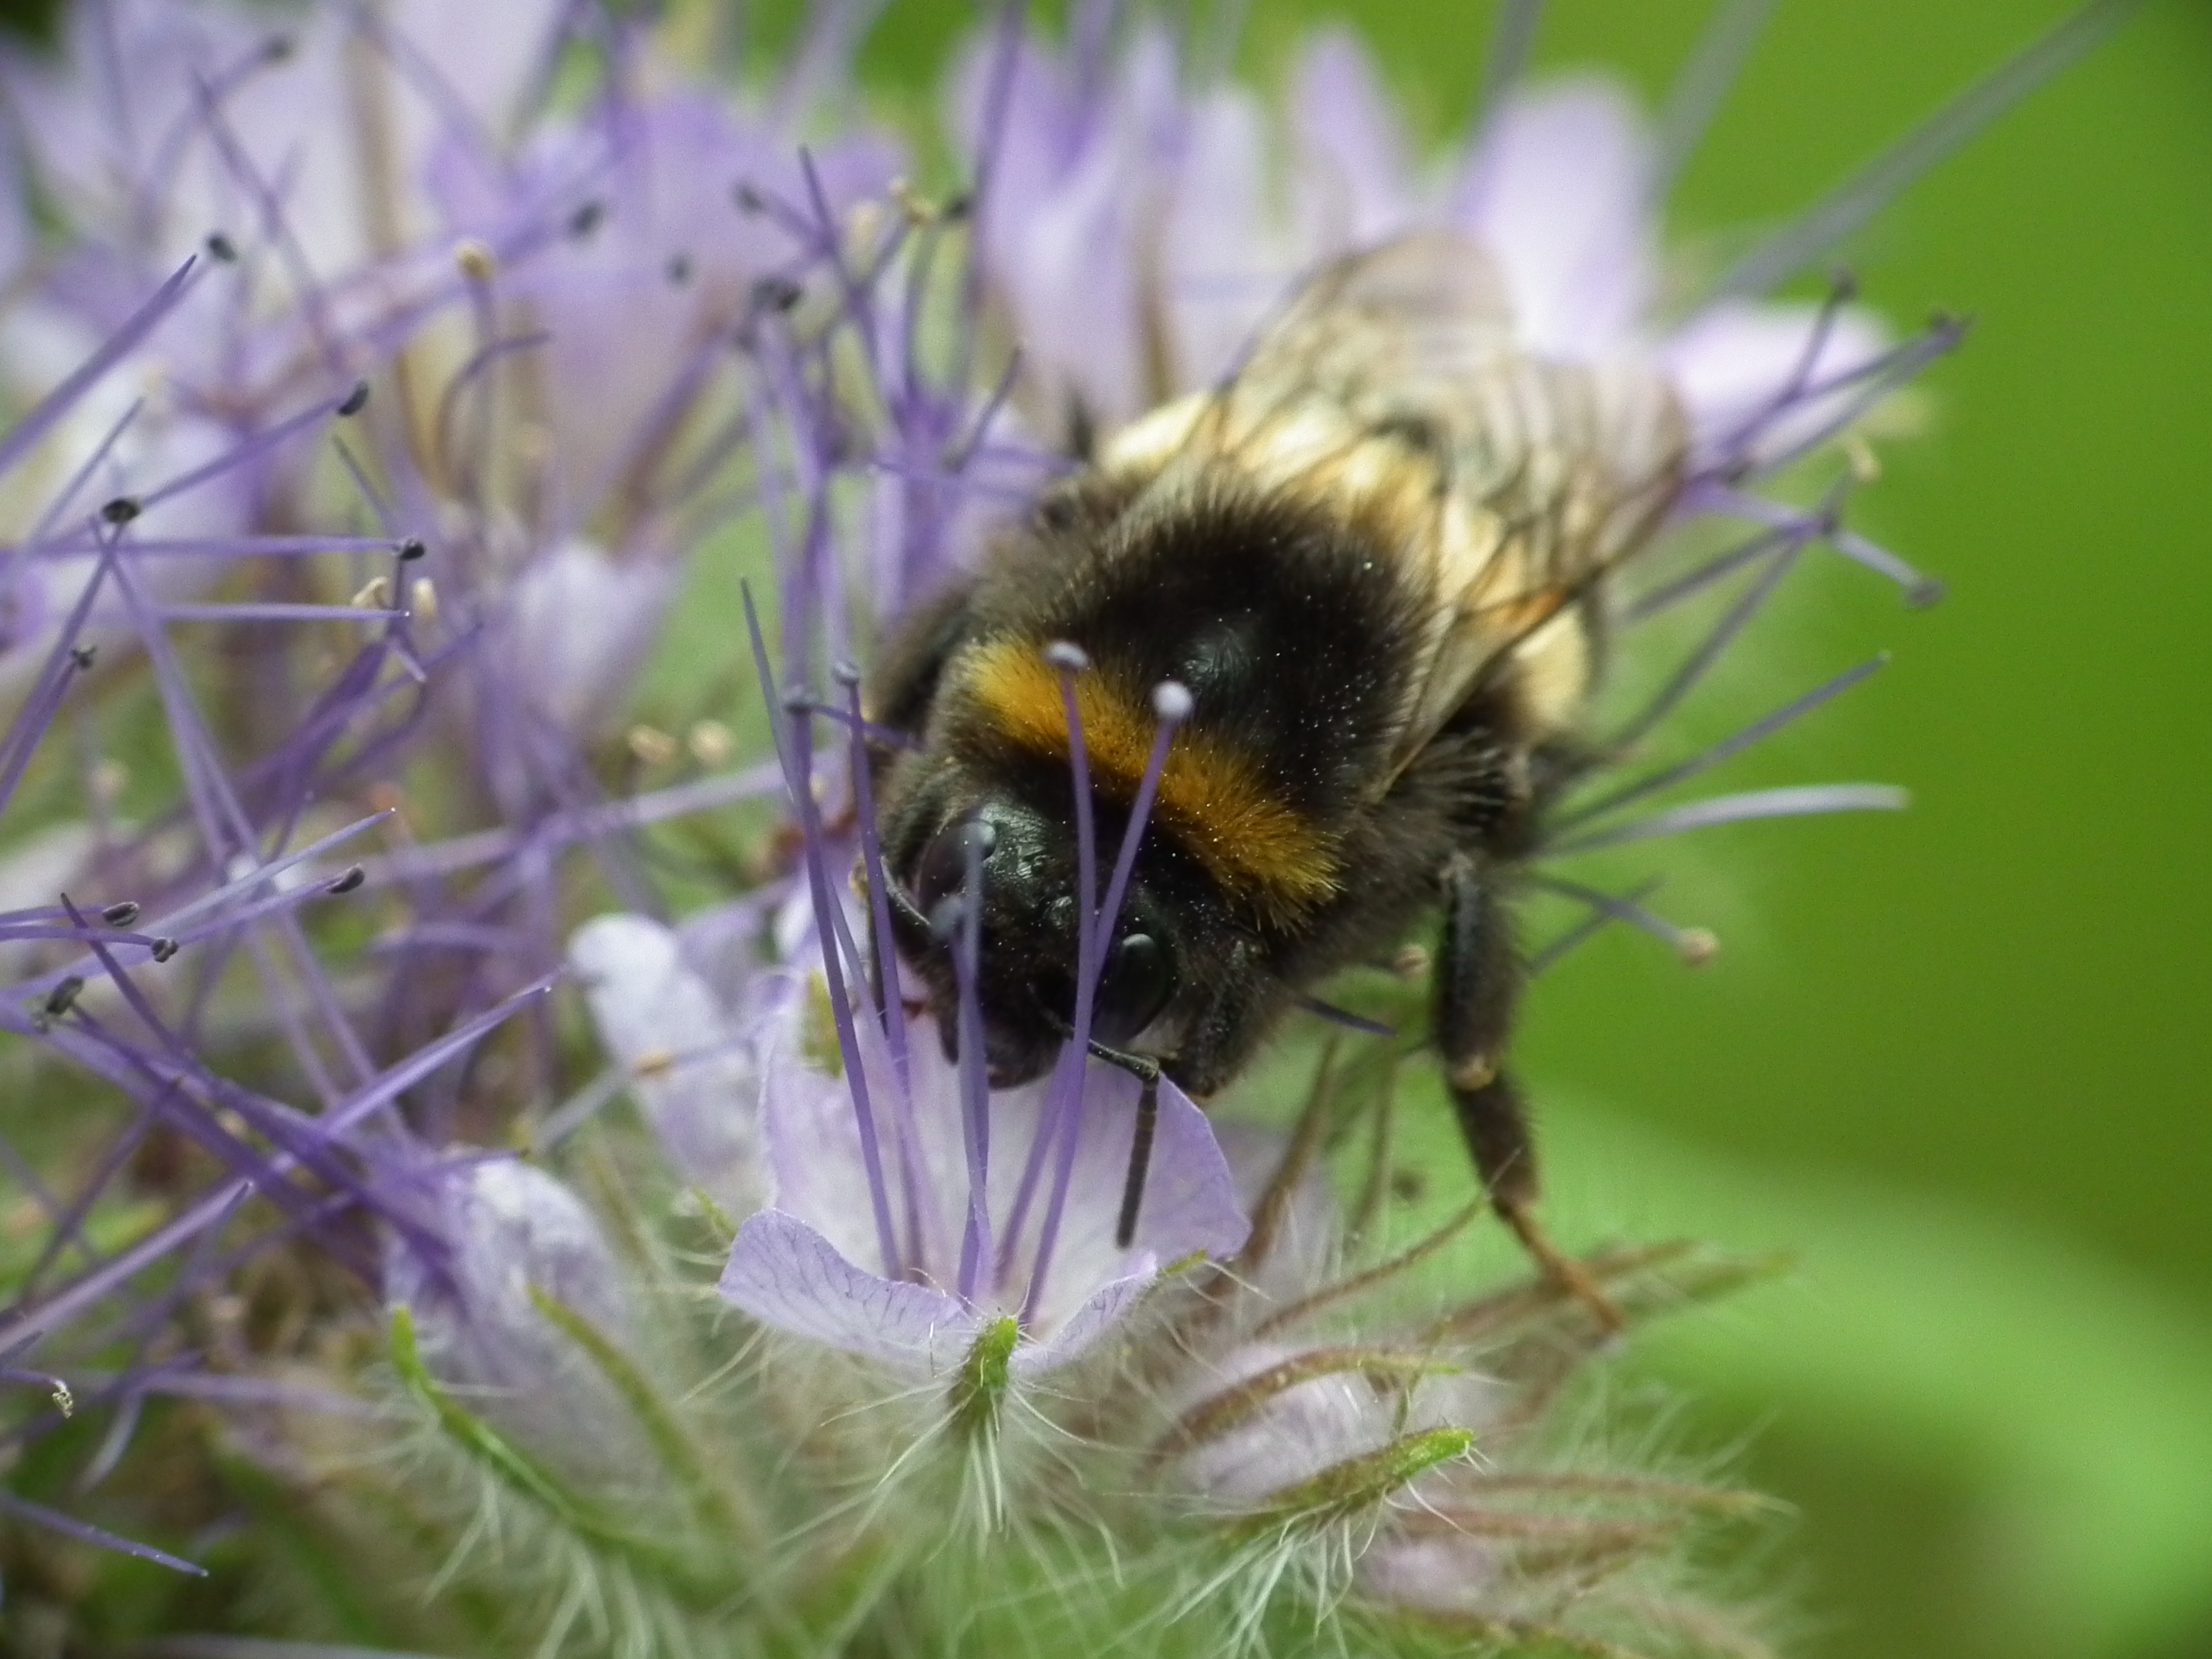
nature, blossom, plant, meadow, flower, bloom, pollen, insect, flora, fauna, invertebrate, wildflower, close up, bee, bumblebee, hummel, nectar, macro photography, honey bee, pollinator, membrane winged insect